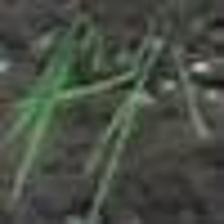
Label: clustered